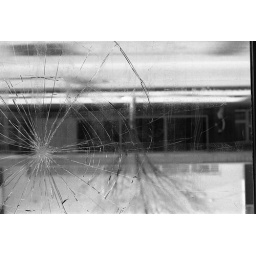
Broken glass in the bus terminal at the Liberty Pole, Rochester, NY